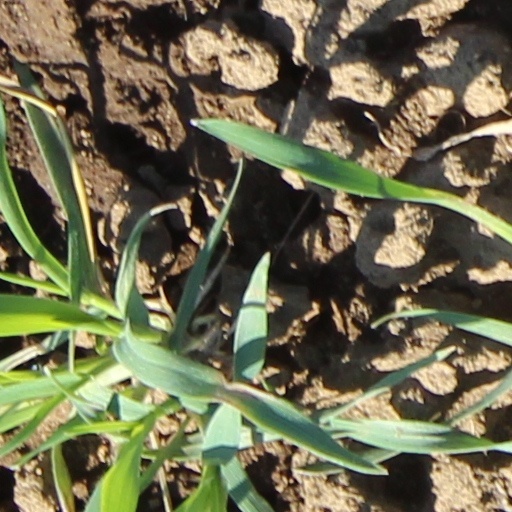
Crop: wheat